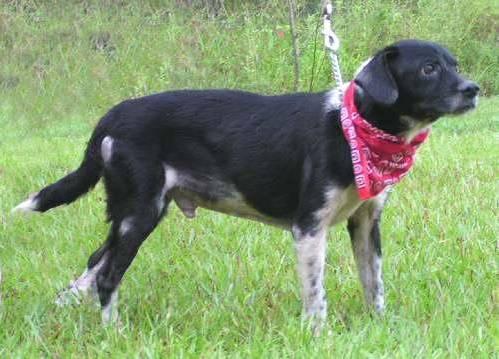
dog